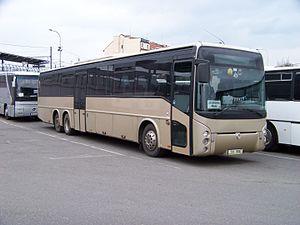
L'Ares est un autocar de ligne interurbaine, périurbaine et scolaire fabriqué et commercialisé par les constructeurs français Renault Trucks puis Irisbus de 1998 à 2006. Dès 2002, Irisbus appose son logo sur la calandre et modifie les compte-tours du poste de conduite. La motorisation restera RVI, avant d'obtenir de l'Iveco.